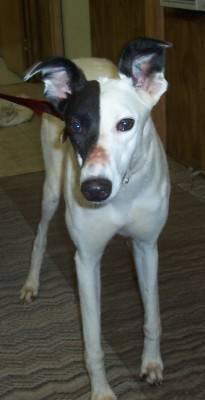
dog